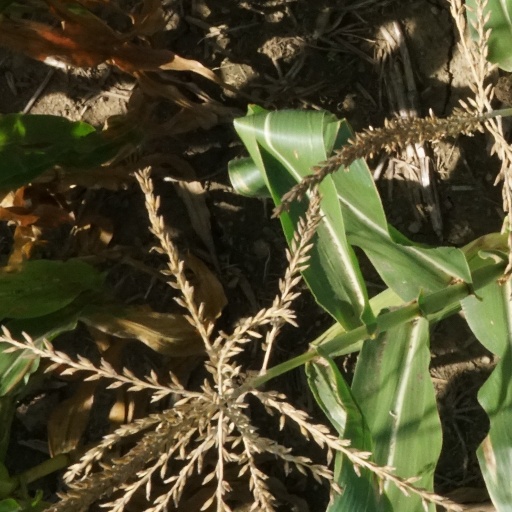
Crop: maize; corn